Soviet-era statues

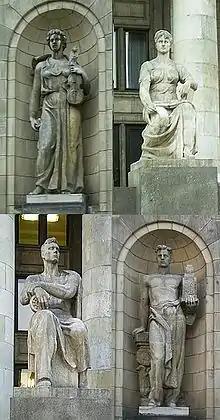
Socialist-realist allegories surrounding the Palace of Culture and Science, Poland.

The construction of large monumental statues was a key part of Lenin's strategy of "Monumental propaganda" which proposed the use visual art to propagate revolutionary ideas. Such symbolism included other statues that were portrayals of realist allegorical figures in motion, figuratively striding forward into the new Soviet age, as well as Soviet role models, such as Nurkhon Yuldasheva.